Miss America 2015

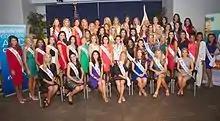

Miss America 2015 was the 88th Miss America pageant, held at the Boardwalk Hall in Atlantic City, New Jersey, on September 14, 2014.